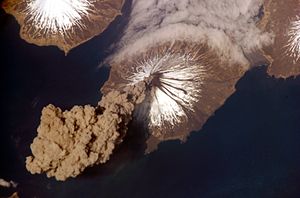
Aleuterne / Landskab
Vulkanen Cleveland var i udbrud den 23. maj 2006. Det varede kun to timer. En NASA astronaut og Expedition 13 videnskabelig officer om bord på ISS tog dette fotografi.
Aleuterne er en kæde af mere end 300 øer i det nordlige Stillehav og strækker sig fra Alaska i USA mod Kamtjatkahalvøen i Rusland. Øgruppen skiller Beringshavet fra Stillehavet. Arealet er 17.666 km² og øerne strækker sig over 1900 km. Der er 8.162 indbyggere på øgruppen, hvoraf 4.283 bor i byen Unalaska på øen af samme navn. Der er 57 aktive vulkaner, og der forekommer ofte jordskælv. Befolkningen, aleutere, der står eskimoerne nær, lever af fiskeri og fiskeindustri.